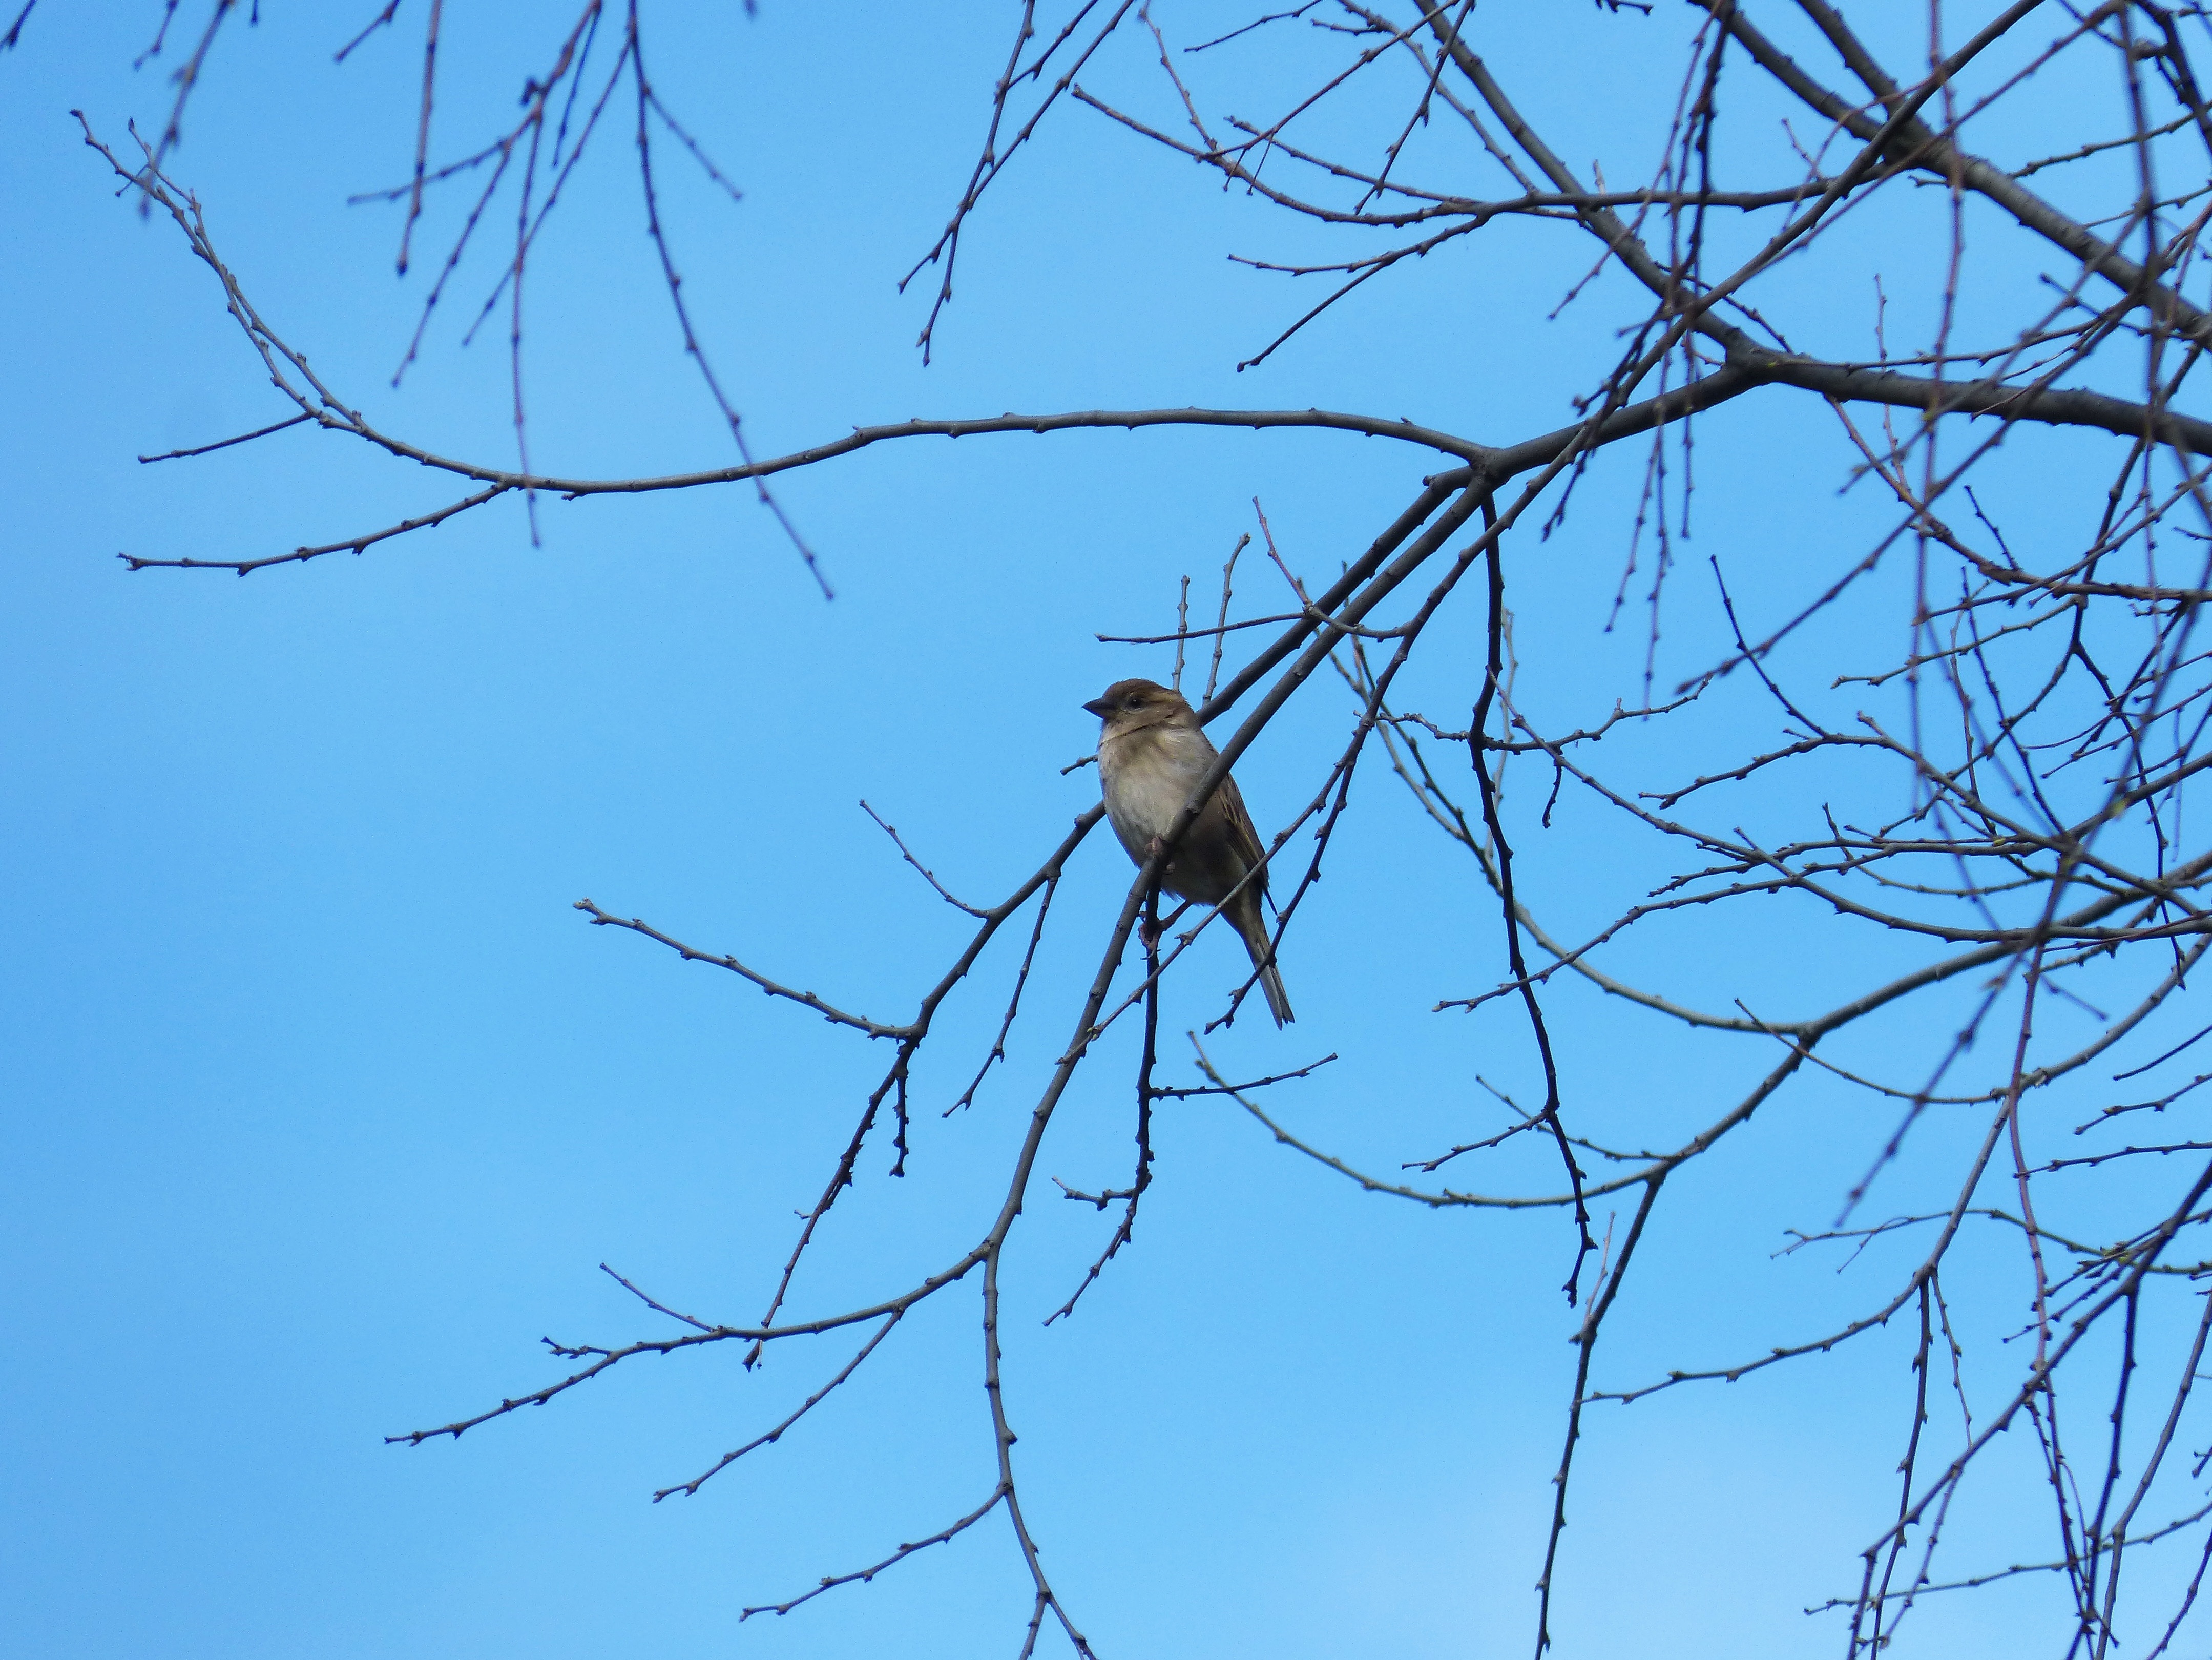
tree, branch, sky, line, electricity, invertebrate, twig, branches, sparrow, outdoor structure, electrical supply, overhead power line